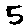
Label: 5